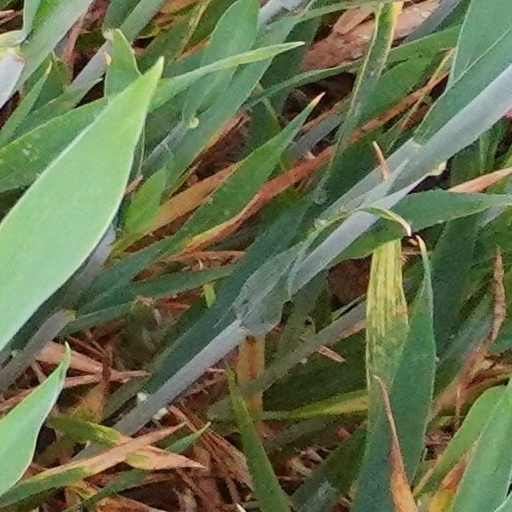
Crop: wheat